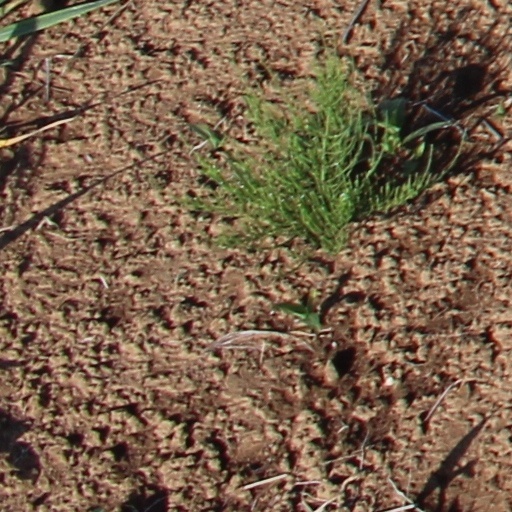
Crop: wheat